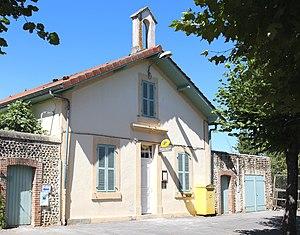
Poste de Lahitte-Toupière (Hautes-Pyrénées)
Lahitte-Toupière est une commune française située dans le département des Hautes-Pyrénées, en région Occitanie.